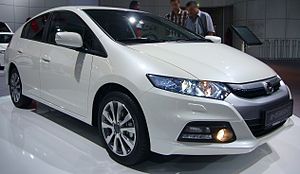
Honda Insight / Insight (2009−)
Honda Insight er en hybridbil fra Honda. Bilen var en af de første af sin art og med et brændstofforbrug på 3,4 liter pr. 100 km meget sparsom.